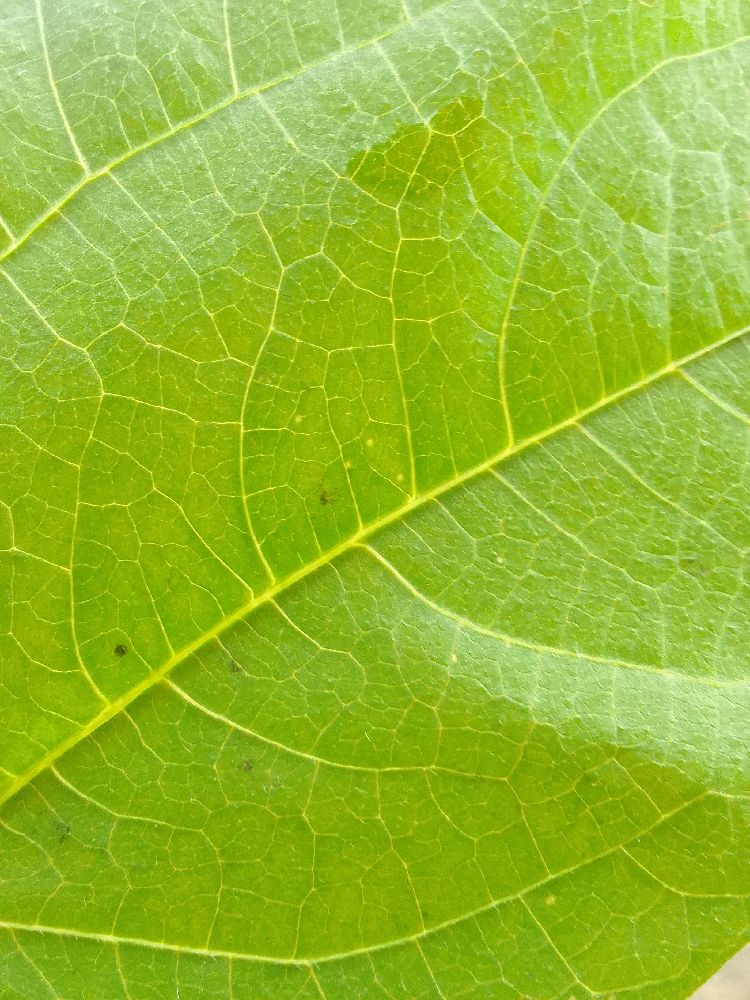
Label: healthy